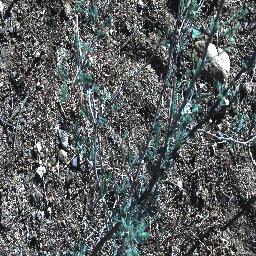
Label: negative